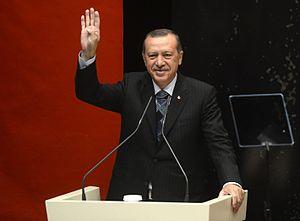
Le signe de Rabia, Rabaa ou, plus rarement, Rab3A, aussi appelé la « Main du Tamkine » ou simplement « R4BIA », est un geste de la main, signe de ralliement des Frères musulmans. Ce signe est apparu la première fois à la fin août 2013 sur les réseaux sociaux et dans les manifestations en Égypte. Il est utilisé par les manifestants, les activistes et les politiciens qui s'opposent au coup d'état de 2013 en Égypte, lequel était dirigé par l'ex-général Abdel Fattah al-Sisi provoquant ainsi la chute du président Mohamed Morsi.
La Société des Frères musulmans, raccourcie en Frères musulmans, est une organisation transnationale islamique sunnite fondée en 1928 par Hassan el-Banna à Ismaïlia, dans le nord-est de l'Égypte. Composée d'un appareil militaire et d'une organisation ouverte, son objectif officiel est la renaissance islamique et la lutte non violente contre « l'emprise laïque occidentale » et « l'imitation aveugle du modèle européen » en terre d'Islam. Cette organisation panislamiste est officiellement considérée comme organisation terroriste par le gouvernement égyptien, la Russie, l'Arabie saoudite et les Émirats arabes unis. Elle a rapidement essaimé ses idées dans les pays à majorité musulmane du Moyen-Orient, comme au Soudan ou en Afrique du Nord, et a également établi des instances nationales dans des pays non musulmans. Certains groupes de partisans se sont constitués en mouvements autonomes, comme le Jama’a al-islamiya ou le Hamas.